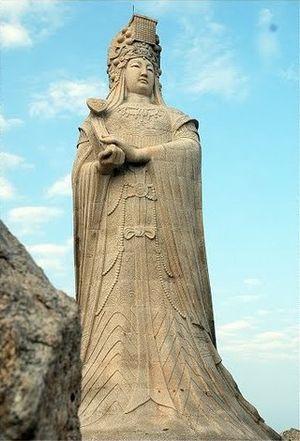
Cet article recense les statues les plus hautes actuellement érigées.